Intestinal epithelium

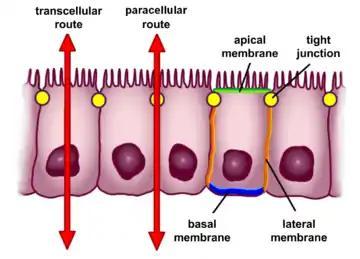
Scheme of selective permeability routes of epithelial cells (red arrows). The transcellular (through the cells) and paracellular (between the cells) routes control the passage of substances between the intestinal lumen and blood.

This consists of specific transport of solutes across the epithelial cells. It is predominantly regulated by the activities of specialised transporters that translocate specific electrolytes, amino acids, sugars, short chain fatty acids and other molecules into or out of the cell.